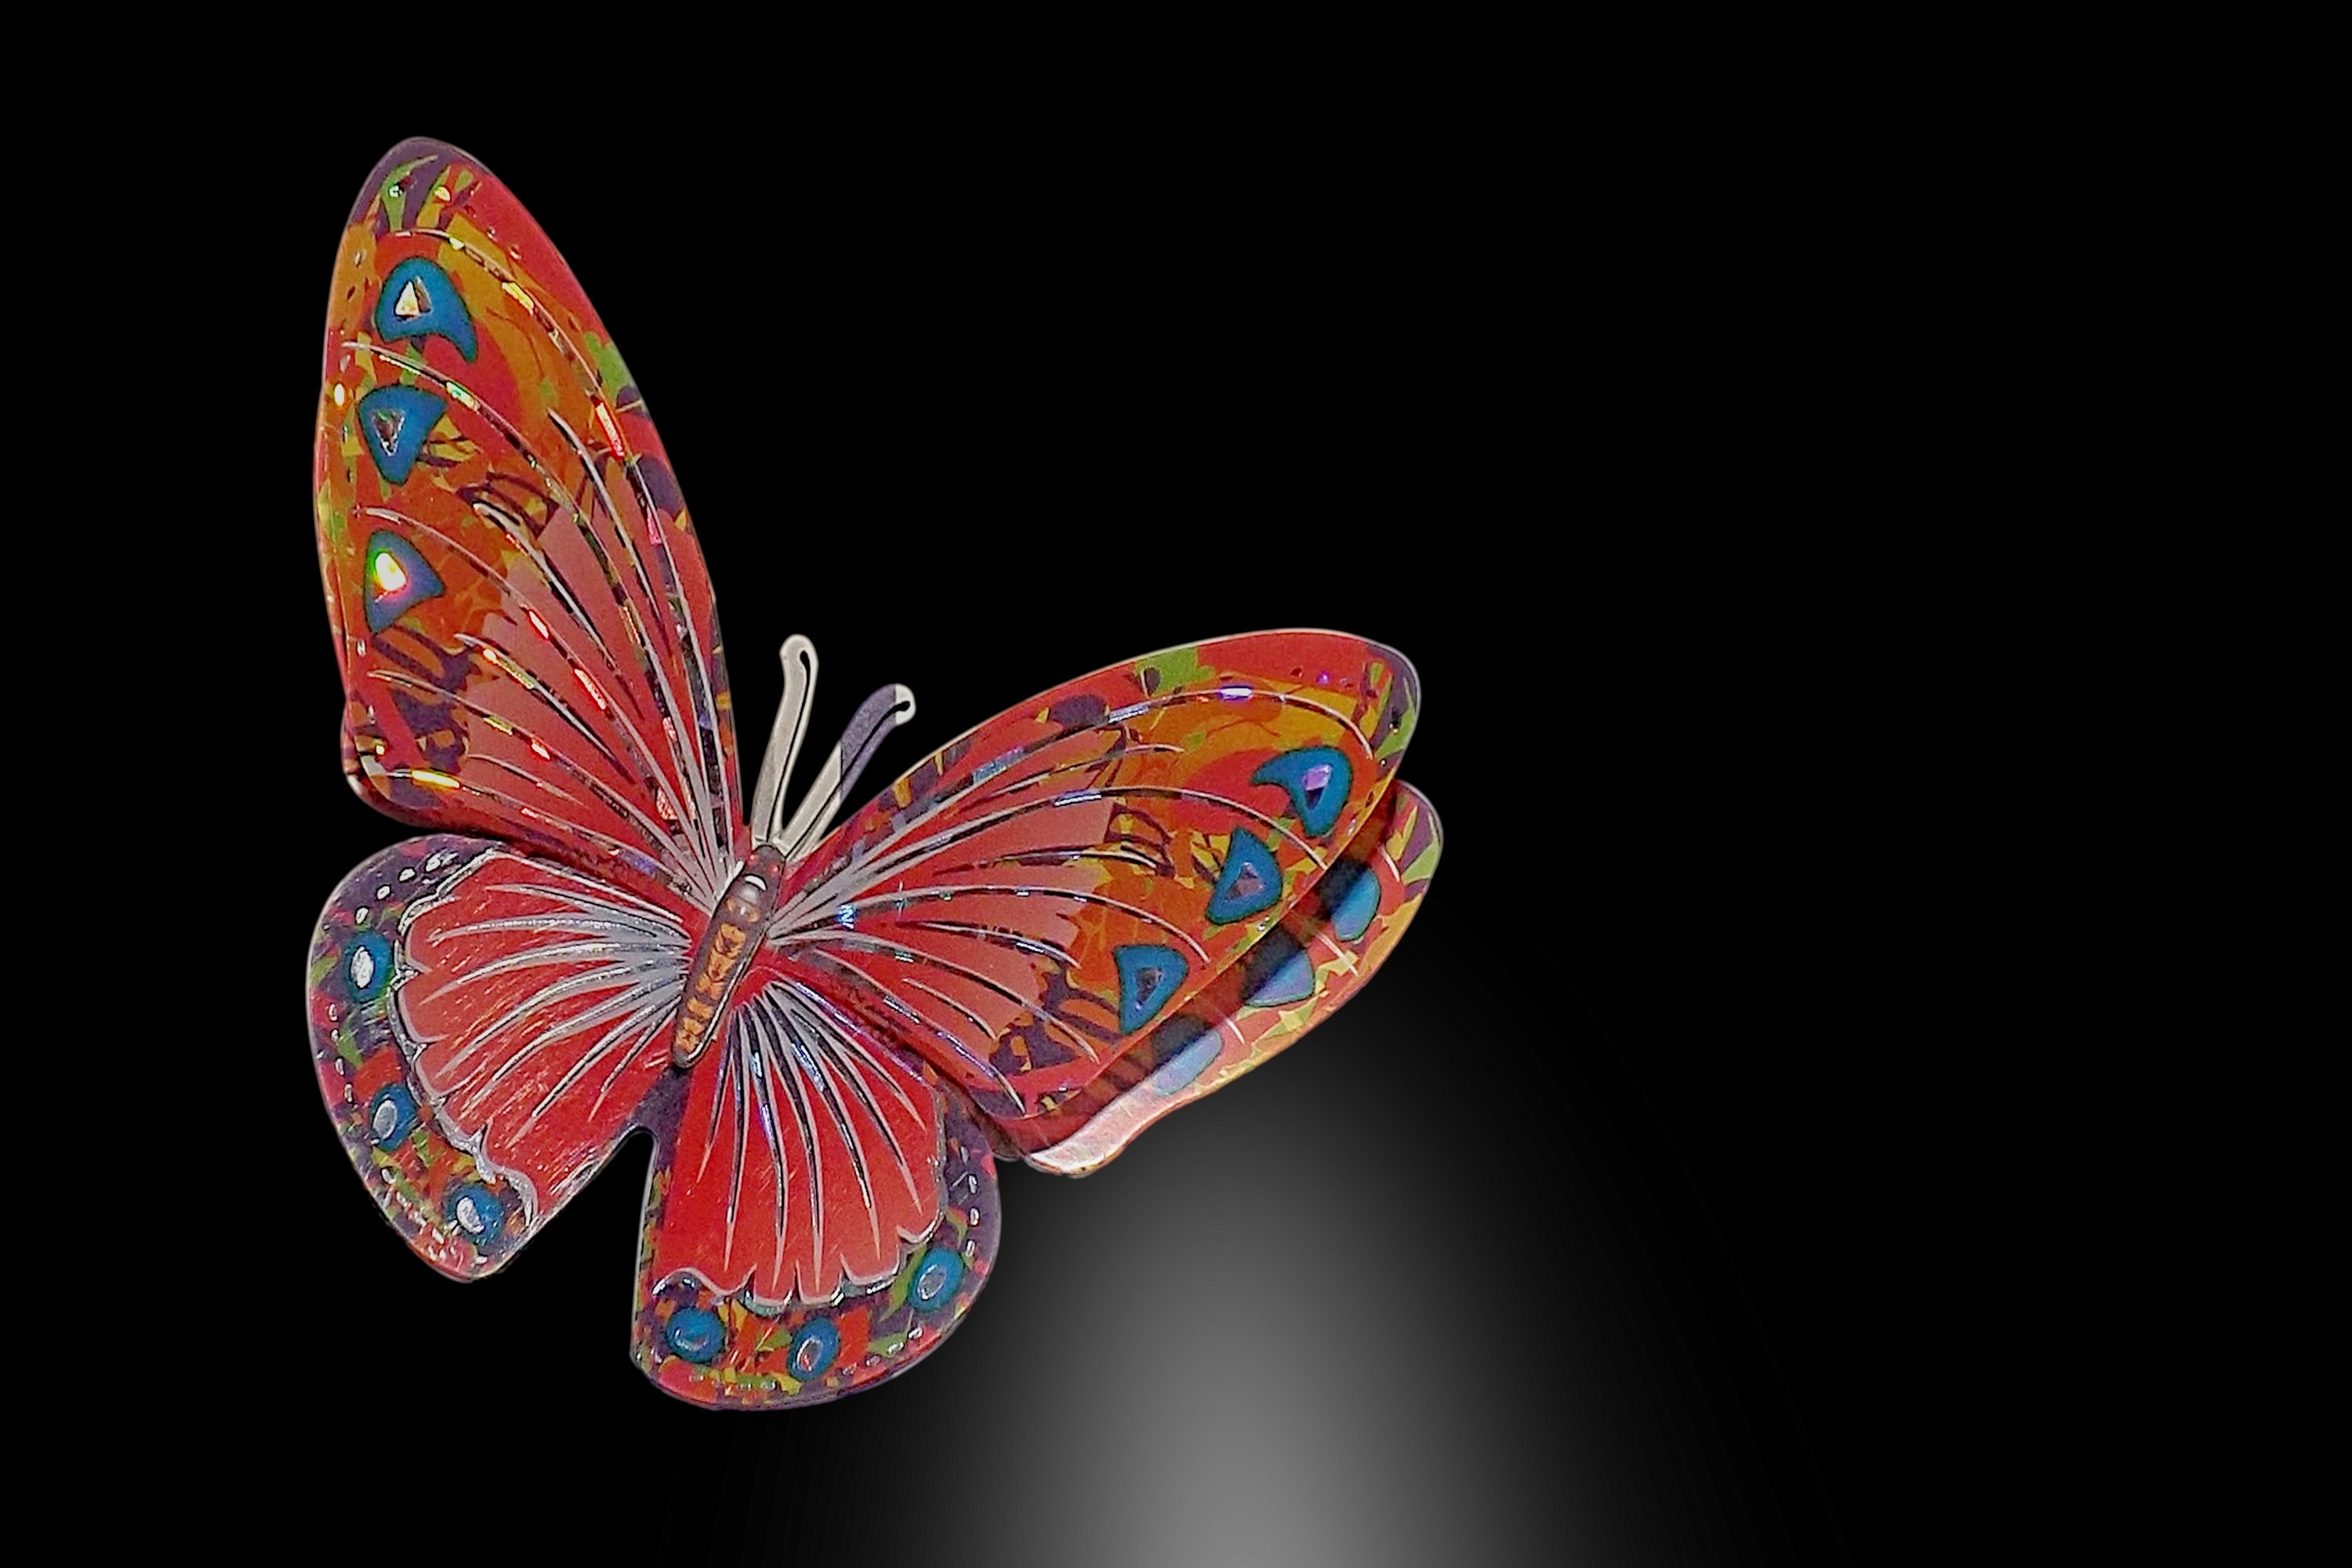
wing, petal, decoration, insect, butterfly, invertebrate, deco, art, macro photography, black background, pollinator, moths and butterflies